Neighborhoods in Spokane, Washington

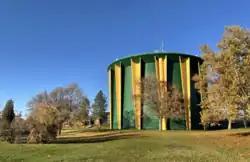
The Shadle Water Tower in Shadle Park

The boundaries of this area are considered to be approximately from Arthur Street to Lincoln Street in the east–west direction, and from 14th Avenue to 37th Avenue in the north–south direction. Best described as the area immediately surrounding Manito and Cannon Hill Park, on which it is centered, this neighborhood covers a fairly large area. At one time, the park was a zoo with a number of "exotic" animals calling it home. Exhibits included an owl barn, penguins, and large cats of various species. The neighborhood feeds many local elementary schools, including Wilson, Roosevelt, Hutton, and Jefferson. There is also the Cataldo Catholic School one block north of Cannon Hill Park. Most elementary students move on to Sacajawea Middle School and then Lewis and Clark High School. This neighborhood is populated mostly by middle-class families and features homes from many eras, from Mid-Century Modern to Victorian to Arts & Crafts bungalow-style homes. Manito and Cannon Hill Park each have a boulevard running nearby which features many of the remaining Craftsman bungalow-style homes built, in some cases, as early as 1904.